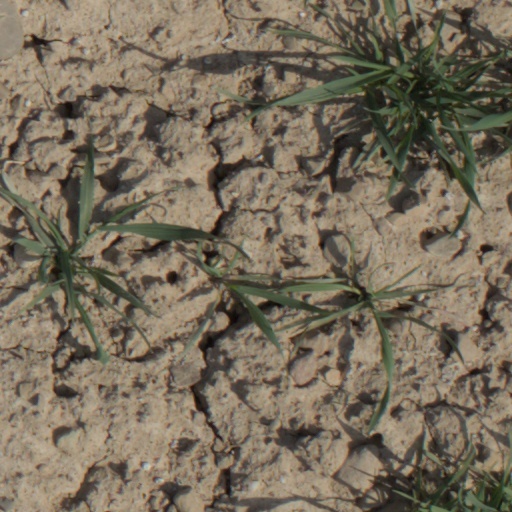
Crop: wheat